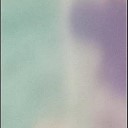
Label: Leaf_rust